The Salvation Army

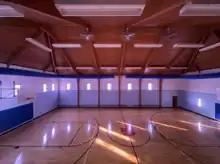
Salvation Army gym

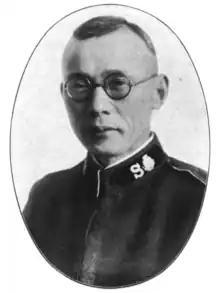
, the first Japanese officer in the Salvation Army

In the United States, the Salvation Army's first major forays into disaster relief resulted from the tragedies of the Galveston Hurricane of 1900 and the 1906 San Francisco earthquake. General Evangeline Booth offered the services of Salvationists to President Woodrow Wilson during the First World War.